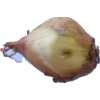
Label: onion